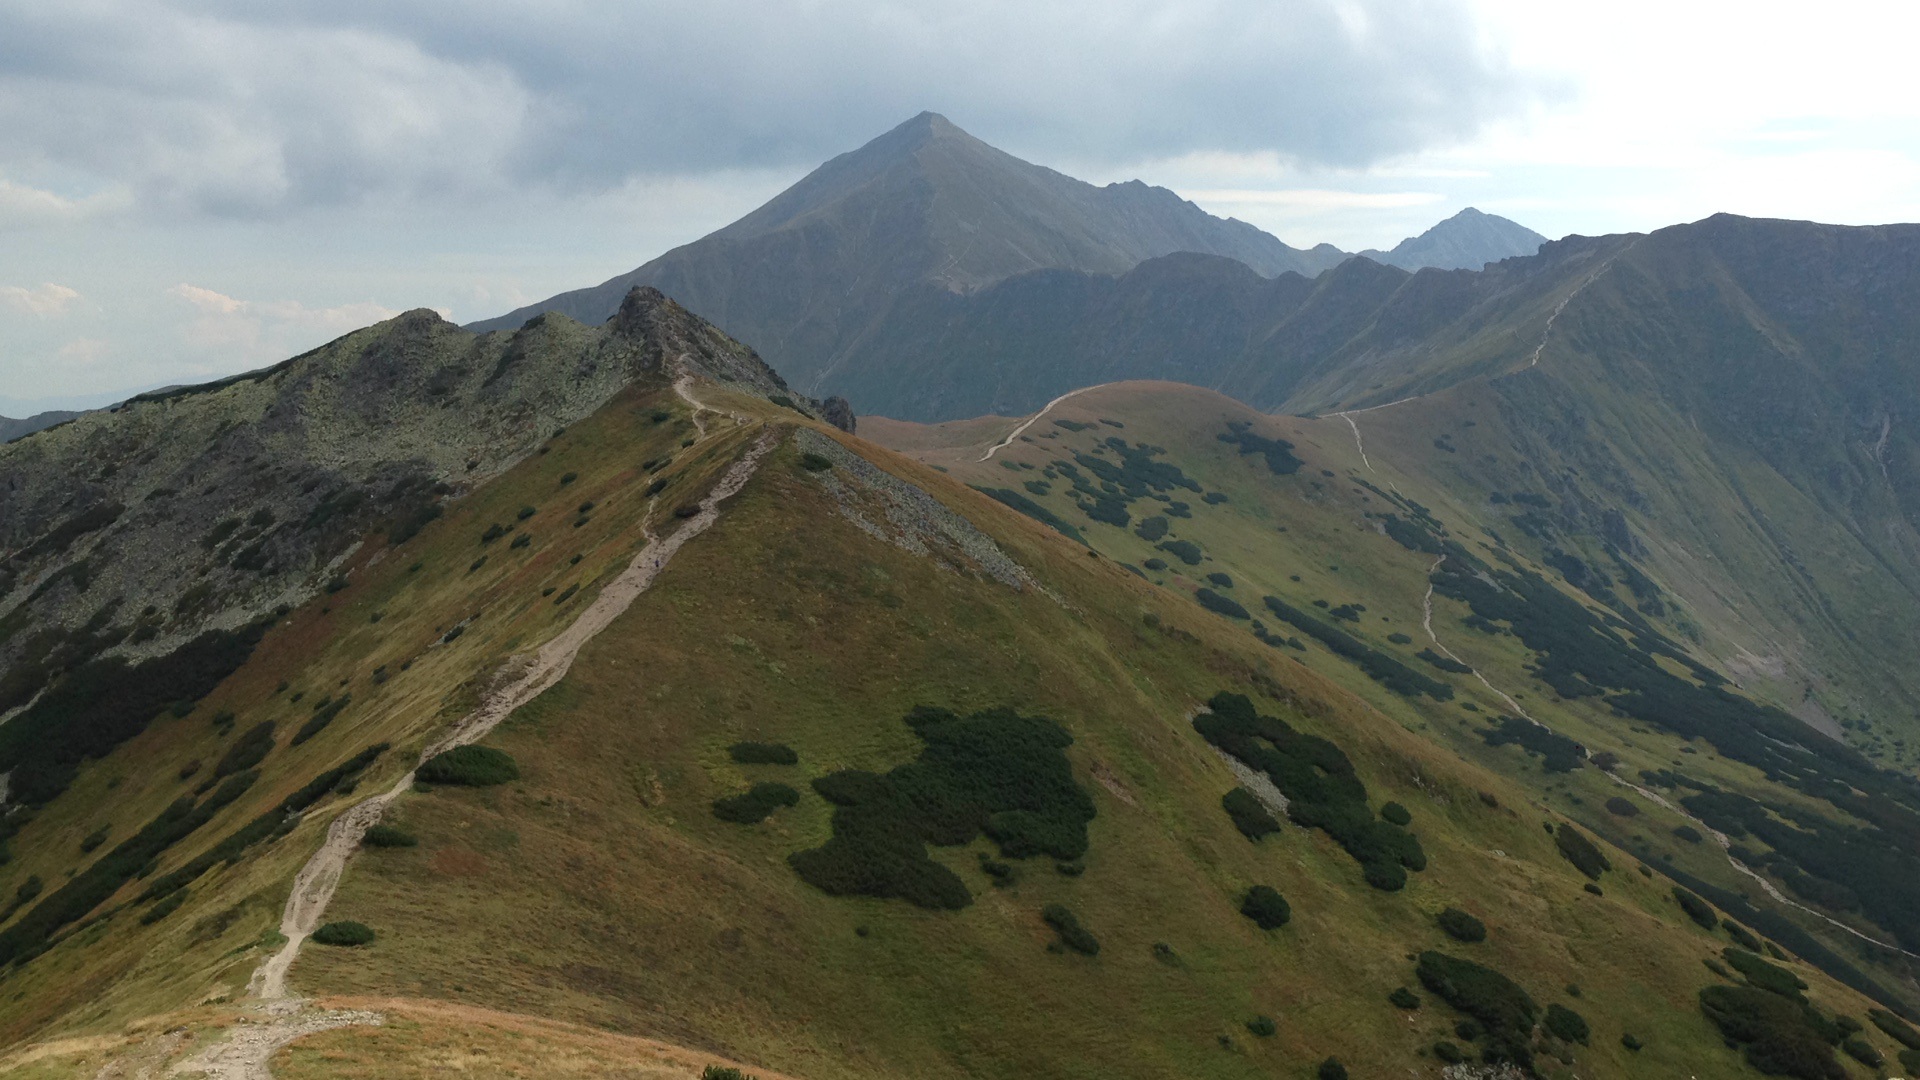
landscape, nature, mountain, hill, valley, mountain range, tourism, highland, ridge, summit, mountains, plateau, fell, loch, tatry, landform, mountain pass, geographical feature, mountainous landforms